Describe the emotion expressed in this image:  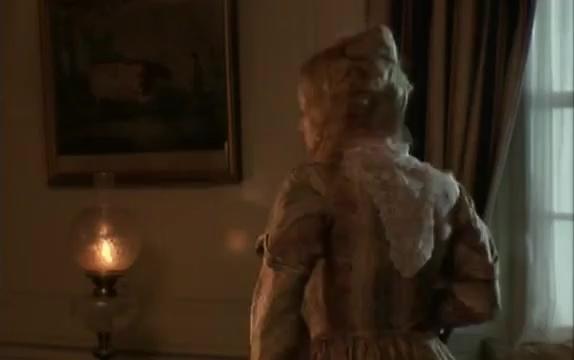
This person displays Pain, valence and arousal with low intensity.